Music of India

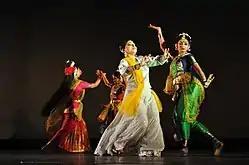

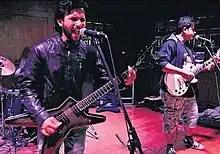
Nicotine playing at 'Pedal to the Metal', TDS, Indore, India in 2014. The band is known for being the pioneer of metal music in Central India.

Rabindra Sangeet ( "Robindro Shonggit"), also known as Tagore songs, are songs written and composed by Rabindranath Tagore. They have distinctive characteristics in the music of Bengal, popular in India and Bangladesh. "Sangeet" means music, "Rabindra Sangeet" means music (or more aptly songs) of Rabindra.